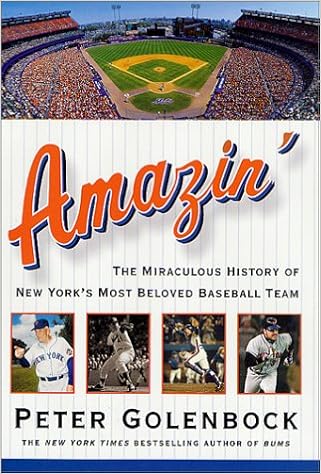
Amazin': The Miraculous History of New York's Most Beloved Baseball Team
Category: Books
From Publishers Weekly As he did in Bums, his oral history of the Brooklyn Dodgers, Golenbock presents a chorus of voices recounting the successes and notorious failures of one of the most colorful teams in baseball history. Golenbock begins with the Giants and the Dodgers and what impact their hijacking had on the city. Baseball finally came to its senses, and the New York Metropolitans came into existence for the 1962 season. One hundred and twenty losses later, the season ended in Chicago with a triple play, a fitting tribute to their still-standing record of futility. The strange thing about the early Mets was that the more they lost, the more the fans loved them. Golenbock combines his own well-researched commentary with the recollections of eyewitnesses. All the personalities are here: Casey Stengel and Marvelous Marv Throneberry, fondly recalled by utility man "Hot" Rod Kanehl, and their first all-star, Ron Hunt. Outfielder Ron Swoboda and pitcher Jerry Koosman reminisce about the Miracle Mets of 1969, while Daryl Strawberry and Keith Hernandez wax nostalgic about the Mets' next World Series win, 17 years later, recalling every crucial play with nail-biting suspense. Strawberry talks candidly about his drug use and his conflicts with teammates and managers, and the author addresses the general dissipation of so many players in the 1980s. Golenbock includes lively testimony not only from ex-players, but sports writers like Robert Lipsyte, the late poet Joel Oppenheimer, front office personnel and regular fans. This is a delightful and painstakingly detailed trip down memory lane that Mets fans will cherish. Copyright 2002 Cahners Business Information, Inc. From Library Journal Golenbock, who has made a cottage industry of oral histories of legendary teams, ably captures the Mets's colorful history in this entertaining volume. He interviews journalists, coaches, former players, and stars in short thematic chapters. The miracle world championship year of 1969, when the Mets beat all the odds, is especially delightful. Copyright 2002 Reed Business Information, Inc. From Booklist No quote, anecdote, or story seems to be left out of veteran sportswriter Golenbock's saga of the Mets. He begins in 1880 with the original New York Metropolitans, and it's nearly 100 pages before we get to "Let's Go Mets." Chapters include Willie Mays and the Giants, Casey, Ron Swoboda, Yogi, Darryl and Keith, "Ya Gotta Believe," Gary Carter, Torre and the Mets (in 1978!), and the Subway Series. The text is rambling and repetitious at times because it relies so heavily on quotes, but that also brings a real immediacy to the page. Much of this is oral history, and fans who remember '69 or '86 will find their memories refreshed and crystallized. The reliance on contemporary accounts does allow Golenbock to tackle, however gently, drug use, alcohol and wife abuse, and other less savory aspects of baseball life. The real stories, though, are in the words of these quicksilver boys, who have broken fans' hearts rather more often than, strictly speaking, was necessary. GraceAnne DeCandido Copyright © American Library Association. All rights reserved About the Author Peter Golenbock is the New York Times bestselling author/co-author of seventeen books, including Wrigleyville; Wild, High and Tight: The Life and Death of Billy Martin; Bums; Dynasty; The Bronx Zoo (with Sparky Lyle); Number 1 (with Billy Martin); and Balls (with Graig Nettles).
Features: The author of The Bronx Zoo takes readers into the heart of one of baseball's most interesting and frustrating franchises, the New York Mets, drawing on dozens of interviews with players, coaches, sportswriters, fans, and clubhouse personnel to chronicle the hisotry of the team from 1962 to the present day. 30,000 first printing.